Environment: real
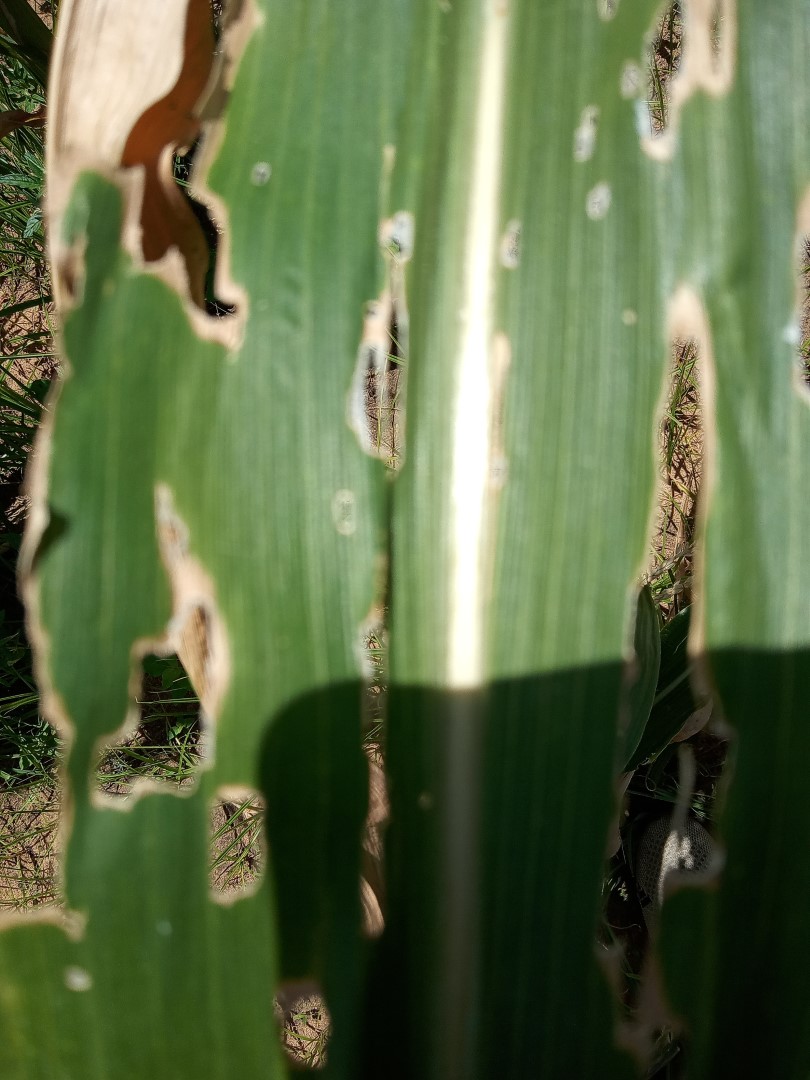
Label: fall_armyworm